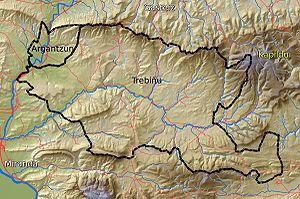
Le comté de Treviño, est une commune d'Espagne située dans la comarque del Ebro, de la communauté autonome de Castille-et-León, province de Burgos, enclavé dans le territoire de l'Alava. Elle s'étend sur 260,71 km² et comptait environ 1 461 habitants en 2011. Avec la municipalité de La Puebla de Arganzón, elle forme l'Enclave de Treviño.
L'enclave de Treviño ou Trebiñu / Uda en basque appartient à la province de Burgos dans la communauté autonome de Castille-et-León. L'enclave, située dans la comarque del Ebro, est un district judiciaire de Miranda de Ebro, formée de deux municipalités, Comté de Treviño et La Puebla de Arganzón, et enclavée dans le sud de la province basque d'Alava.